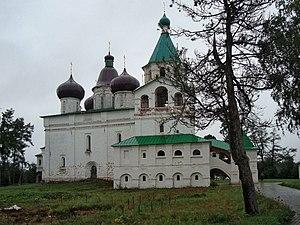
Antoine de Siya, né vers 1477-1479 dans le village de Kiechta et mort en 1556 au monastère Antonievo-Siysky, est un moine orthodoxe russe qui a été proclamé saint après sa mort.